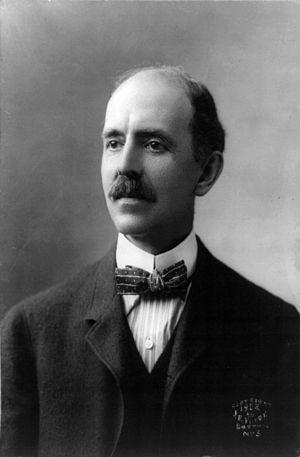
Daniel Chester French est un sculpteur américain. Son travail le plus connu est la sculpture d'Abraham Lincoln au Lincoln Memorial à Washington.